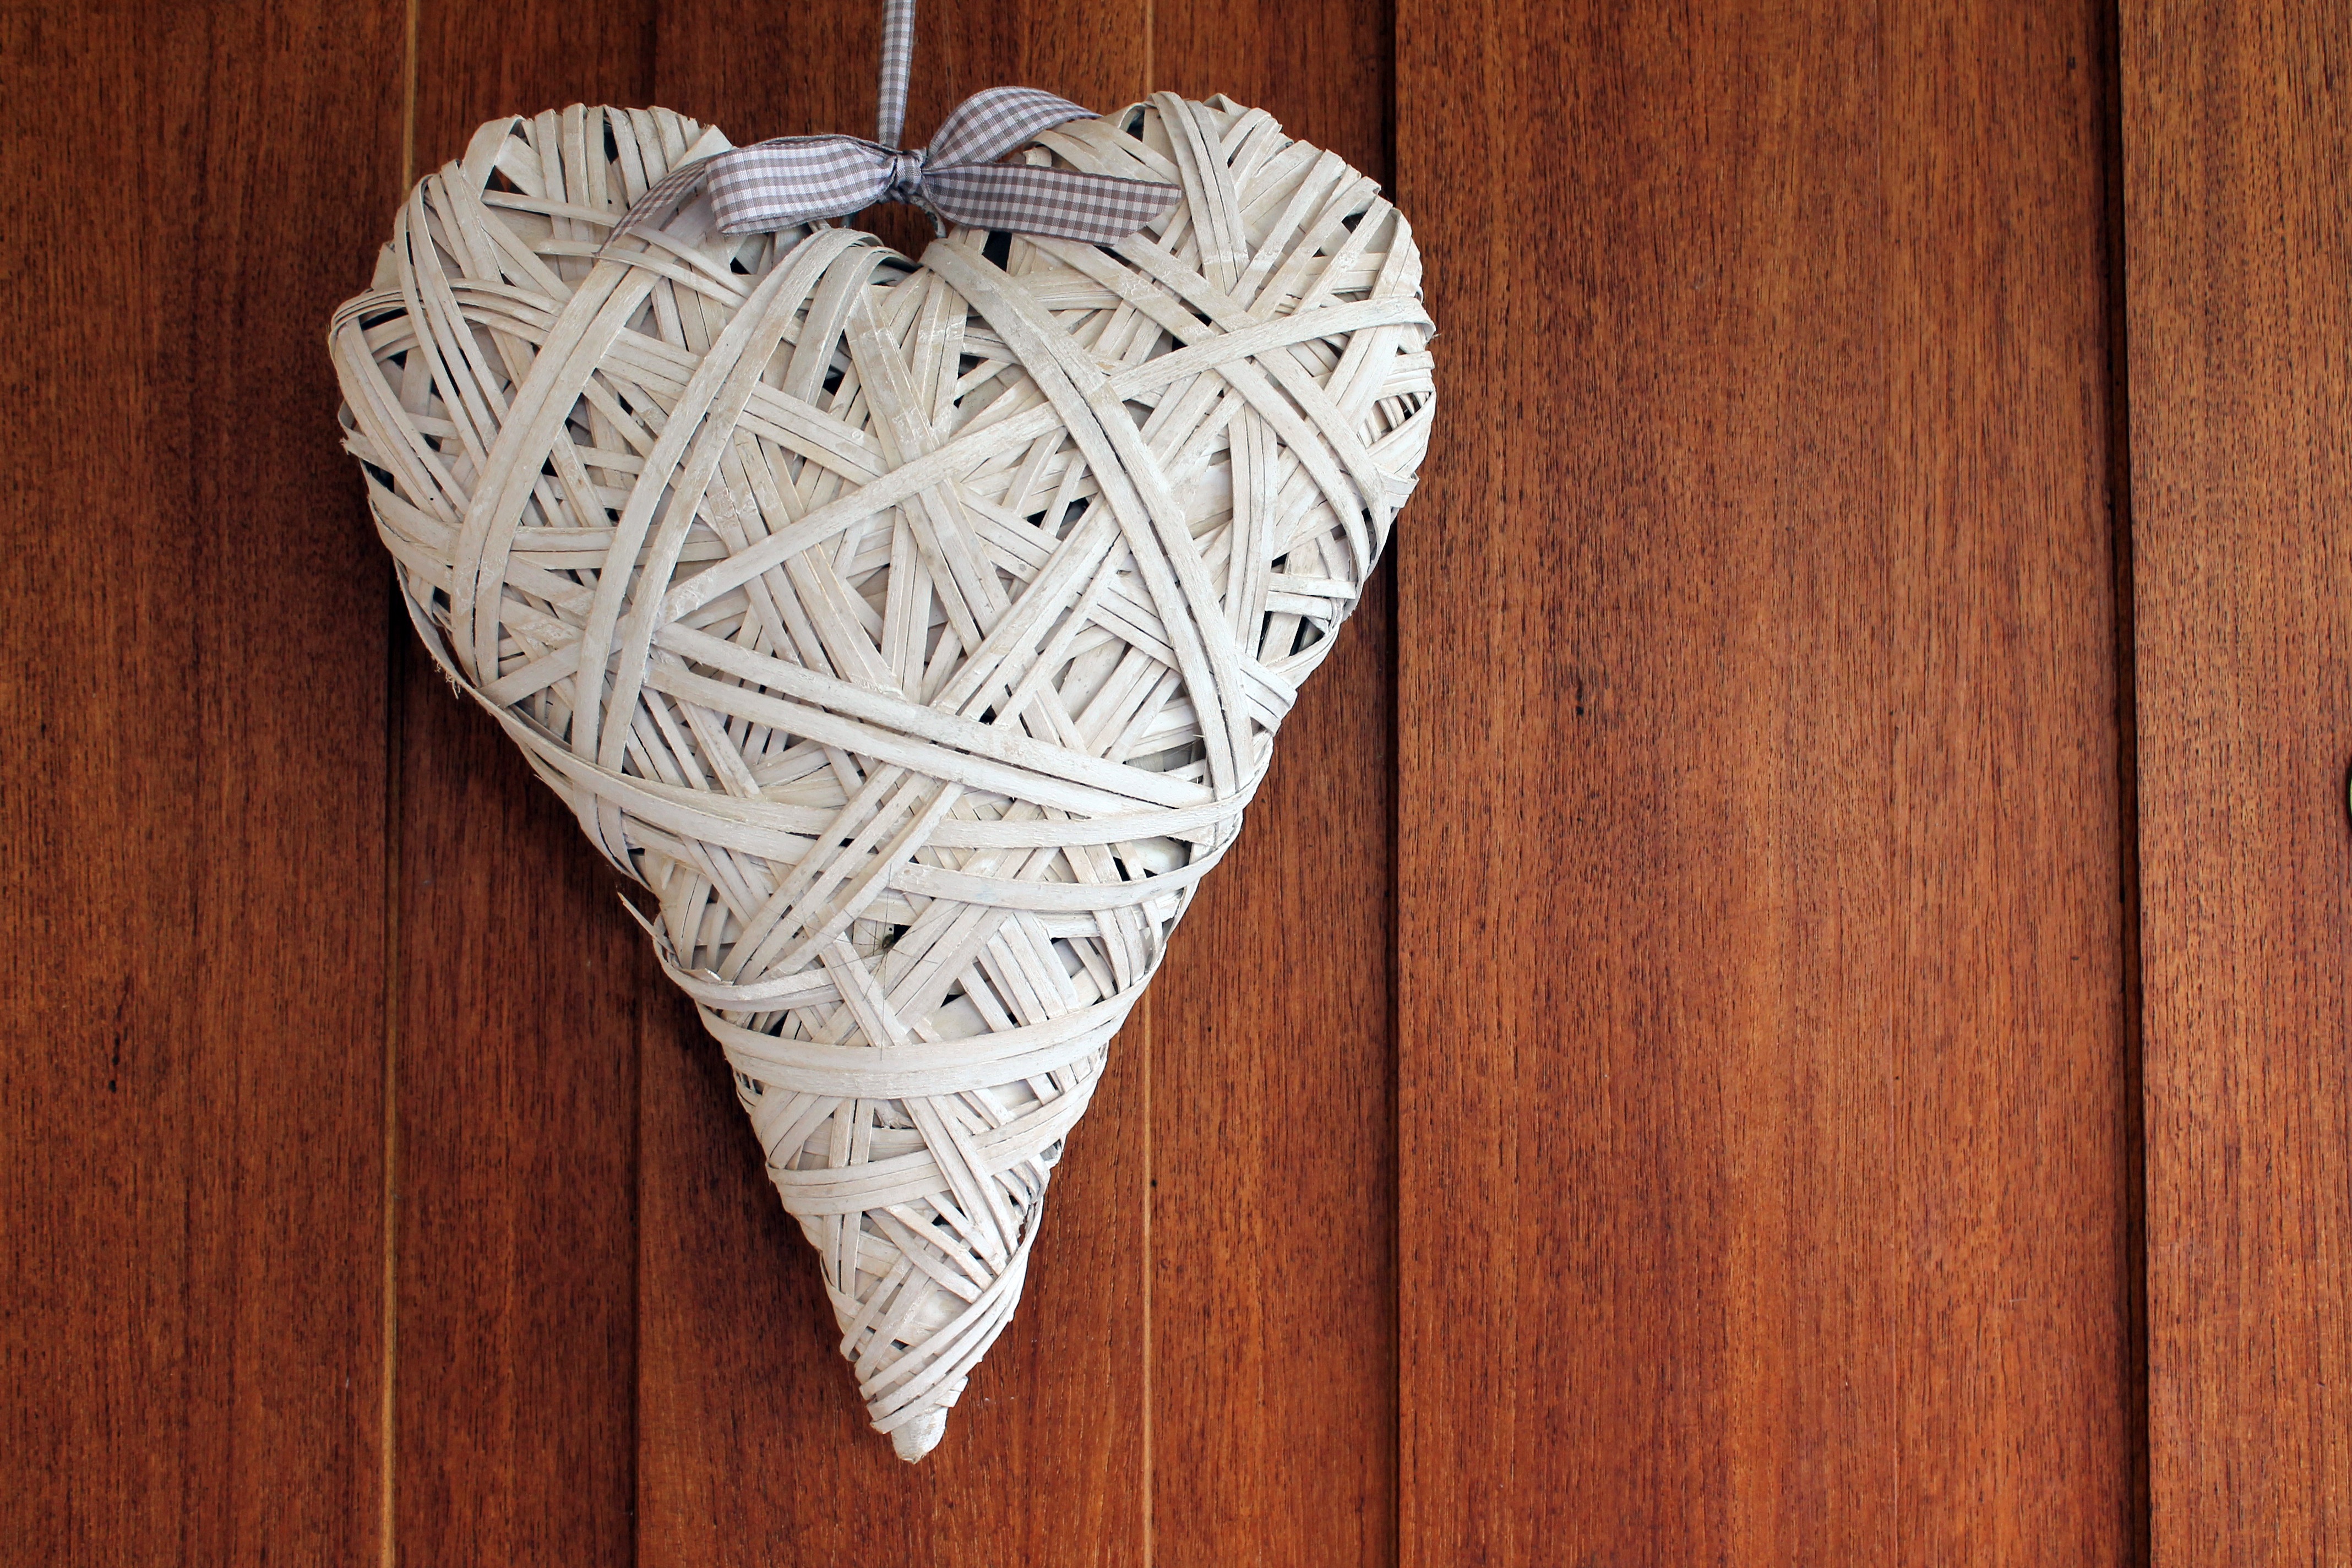
wood, leaf, love, heart, entrance, door, ribbon